Grinding (abrasive cutting)

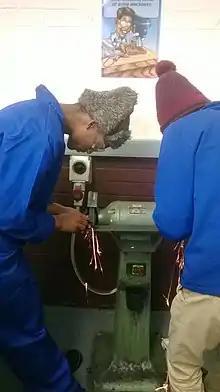
Machinists grinding workpieces on a bench grinder.

Cylindrical grinding (also called center-type grinding) is used to grind the cylindrical surfaces and shoulders of the workpiece. The workpiece is mounted on centers and rotated by a device known as a lathe dog or center driver. The abrasive wheel and the workpiece are rotated by separate motors and at different speeds. The table can be adjusted to produce tapers. The wheel head can be swiveled. The five types of cylindrical grinding are: outside diameter (OD) grinding, inside diameter (ID) grinding, plunge grinding, creep feed grinding, and centerless grinding.